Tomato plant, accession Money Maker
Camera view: horizontal (90 deg, fisheye); turntable rotation: 150 degrees
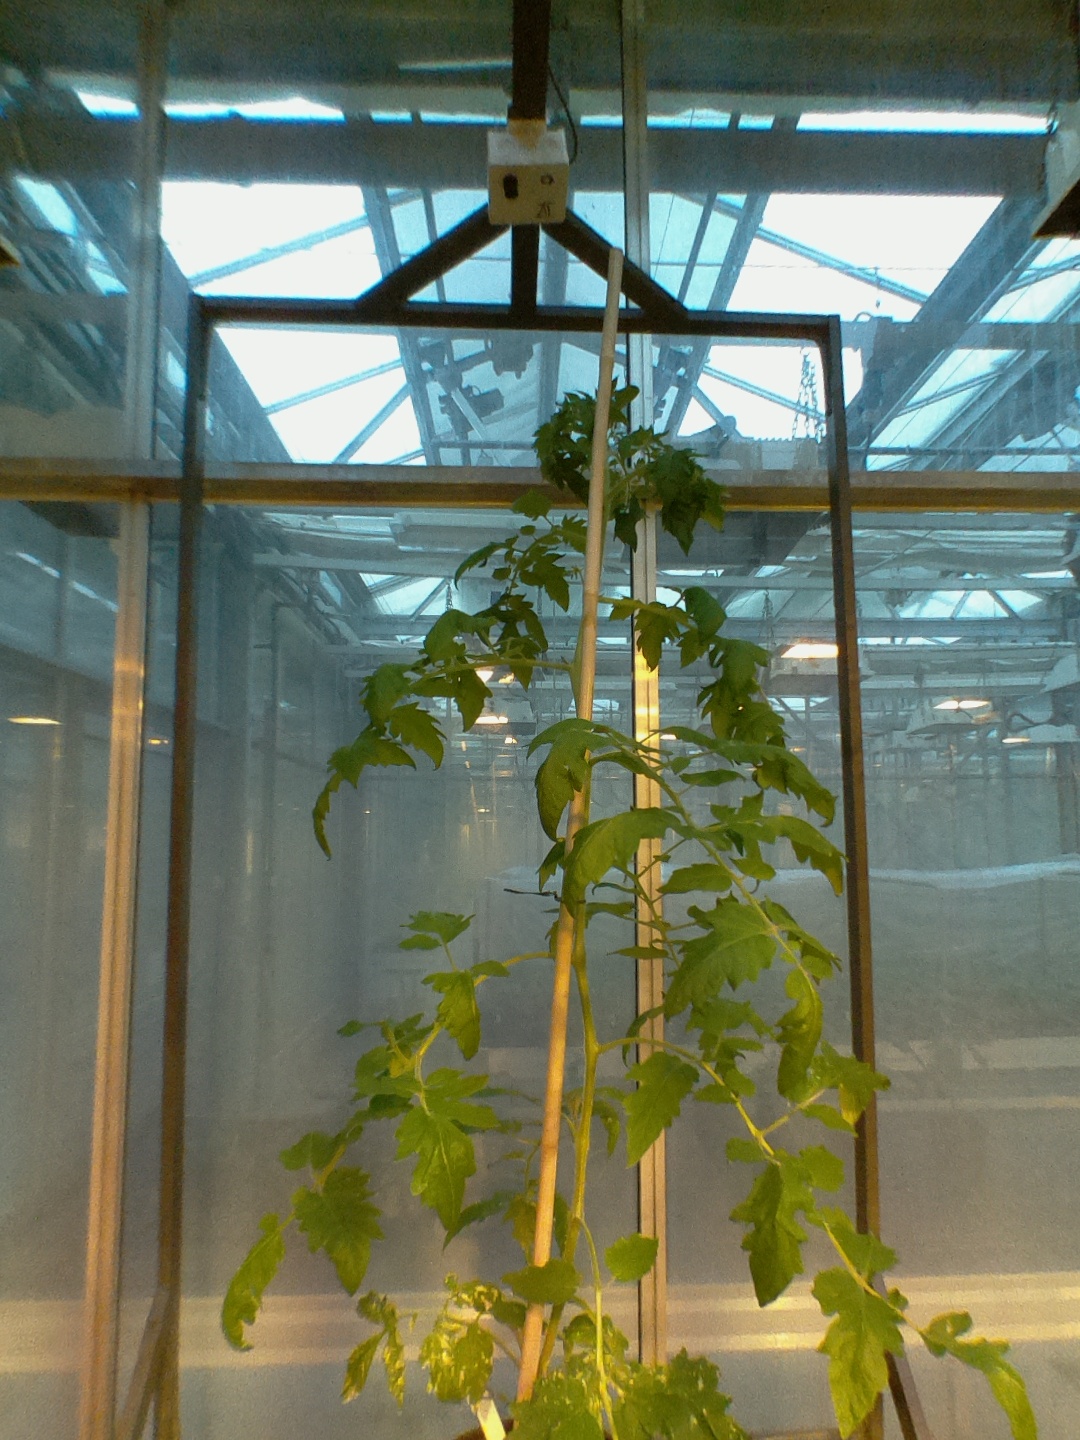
BBCH growth stage 55: 5 inflorescences visible